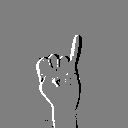
ASL letter: i